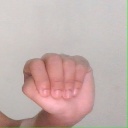
अक्षर: ठ